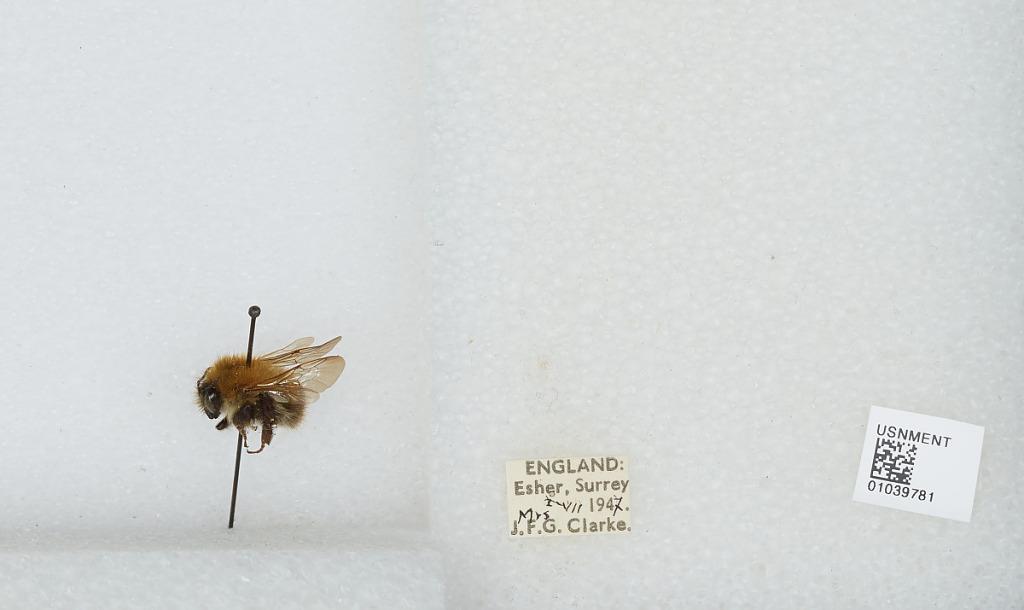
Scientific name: Bombus (Thoracobombus) pascuorum (Scopoli)
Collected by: J. Clarke
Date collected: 1947-7-2
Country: United Kingdom
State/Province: England
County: Surrey
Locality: Esher
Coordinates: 51.3691, -0.365